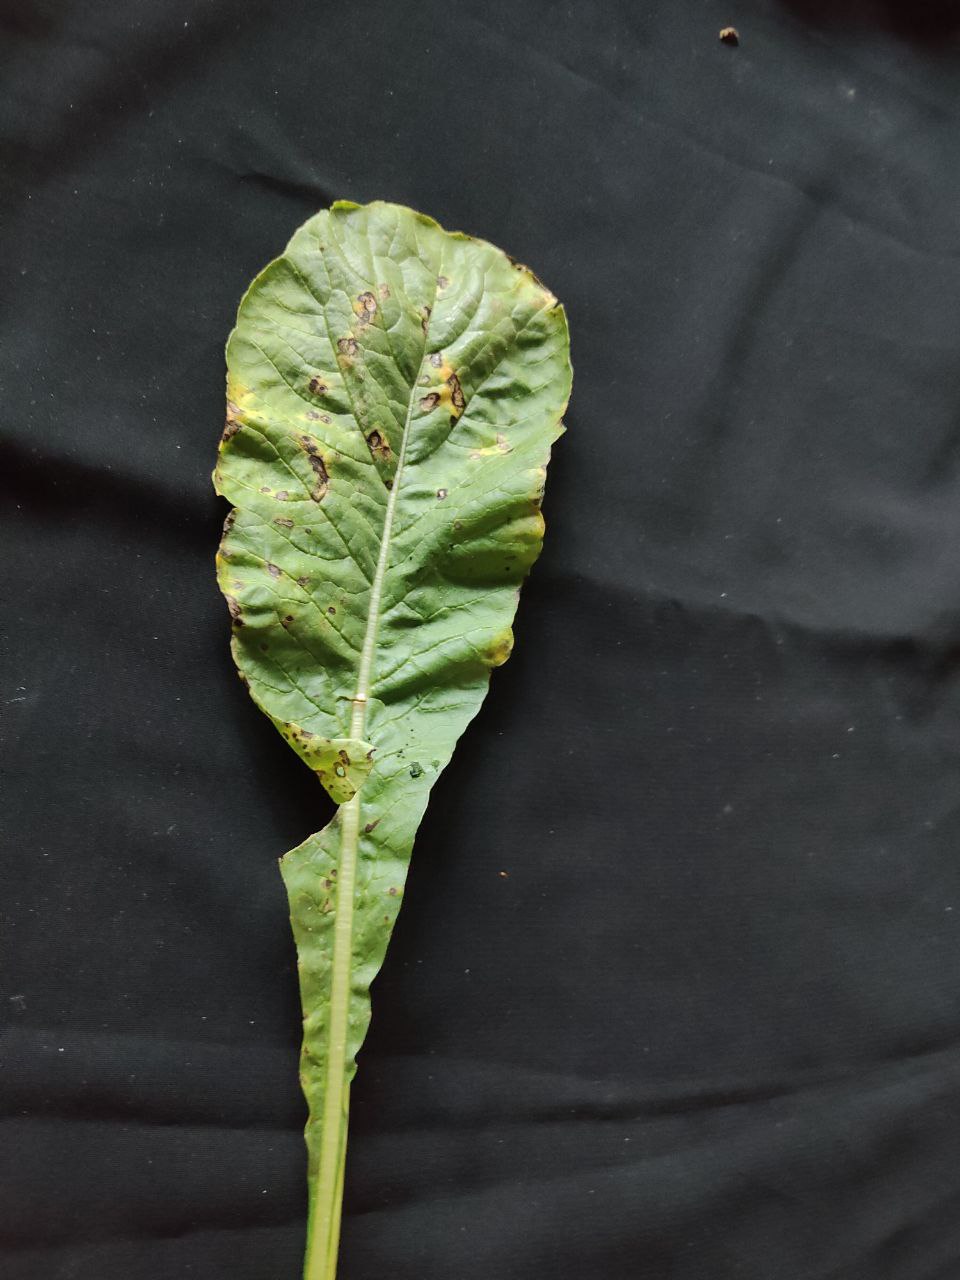
Label: Black leaf spot